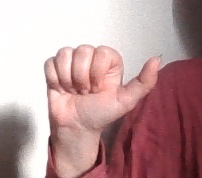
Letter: dhad